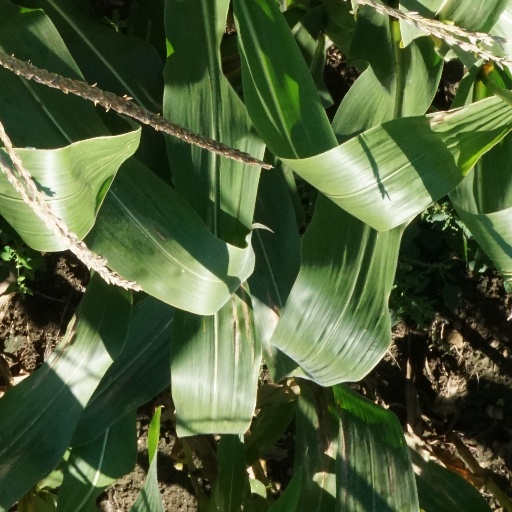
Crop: maize; corn